On the Riviera

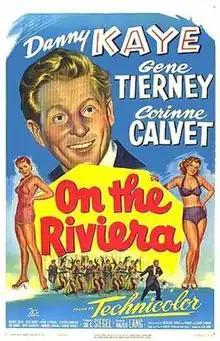
1951 movie poster

On the Riviera is a 1951 Technicolor musical comedy film made by 20th Century Fox. Directed by Walter Lang and produced by Sol C. Siegel from a screenplay by Valentine Davies and Phoebe and Henry Ephron, it is the studio's fourth film based on the 1934 play "The Red Cat" by Rudolph Lothar and Hans Adler. This version stars Danny Kaye, Gene Tierney and Corinne Calvet, with Marcel Dalio, Henri Letondal and Sig Ruman.